Husbands for Rent

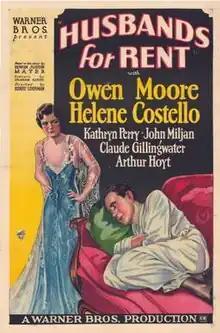
Theatrical release poster

Husbands for Rent is a 1927 American synchronized sound comedy film directed by Henry Lehrman and written by C. Graham Baker, Joseph Jackson, and Jimmy Starr. While the film has no audible dialog, it was released with a synchronized musical score with sound effects using the Vitaphone sound-on-disc process. The film stars Owen Moore, Helene Costello, Katherine Perry, John Miljan, Claude Gillingwater, and Arthur Hoyt. The film was released by Warner Bros. on December 31, 1927.